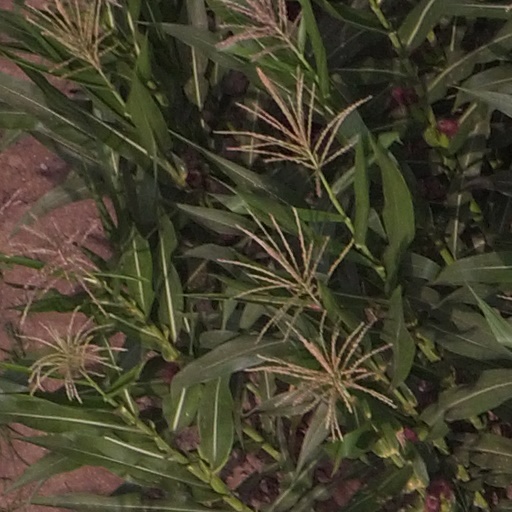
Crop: maize; corn